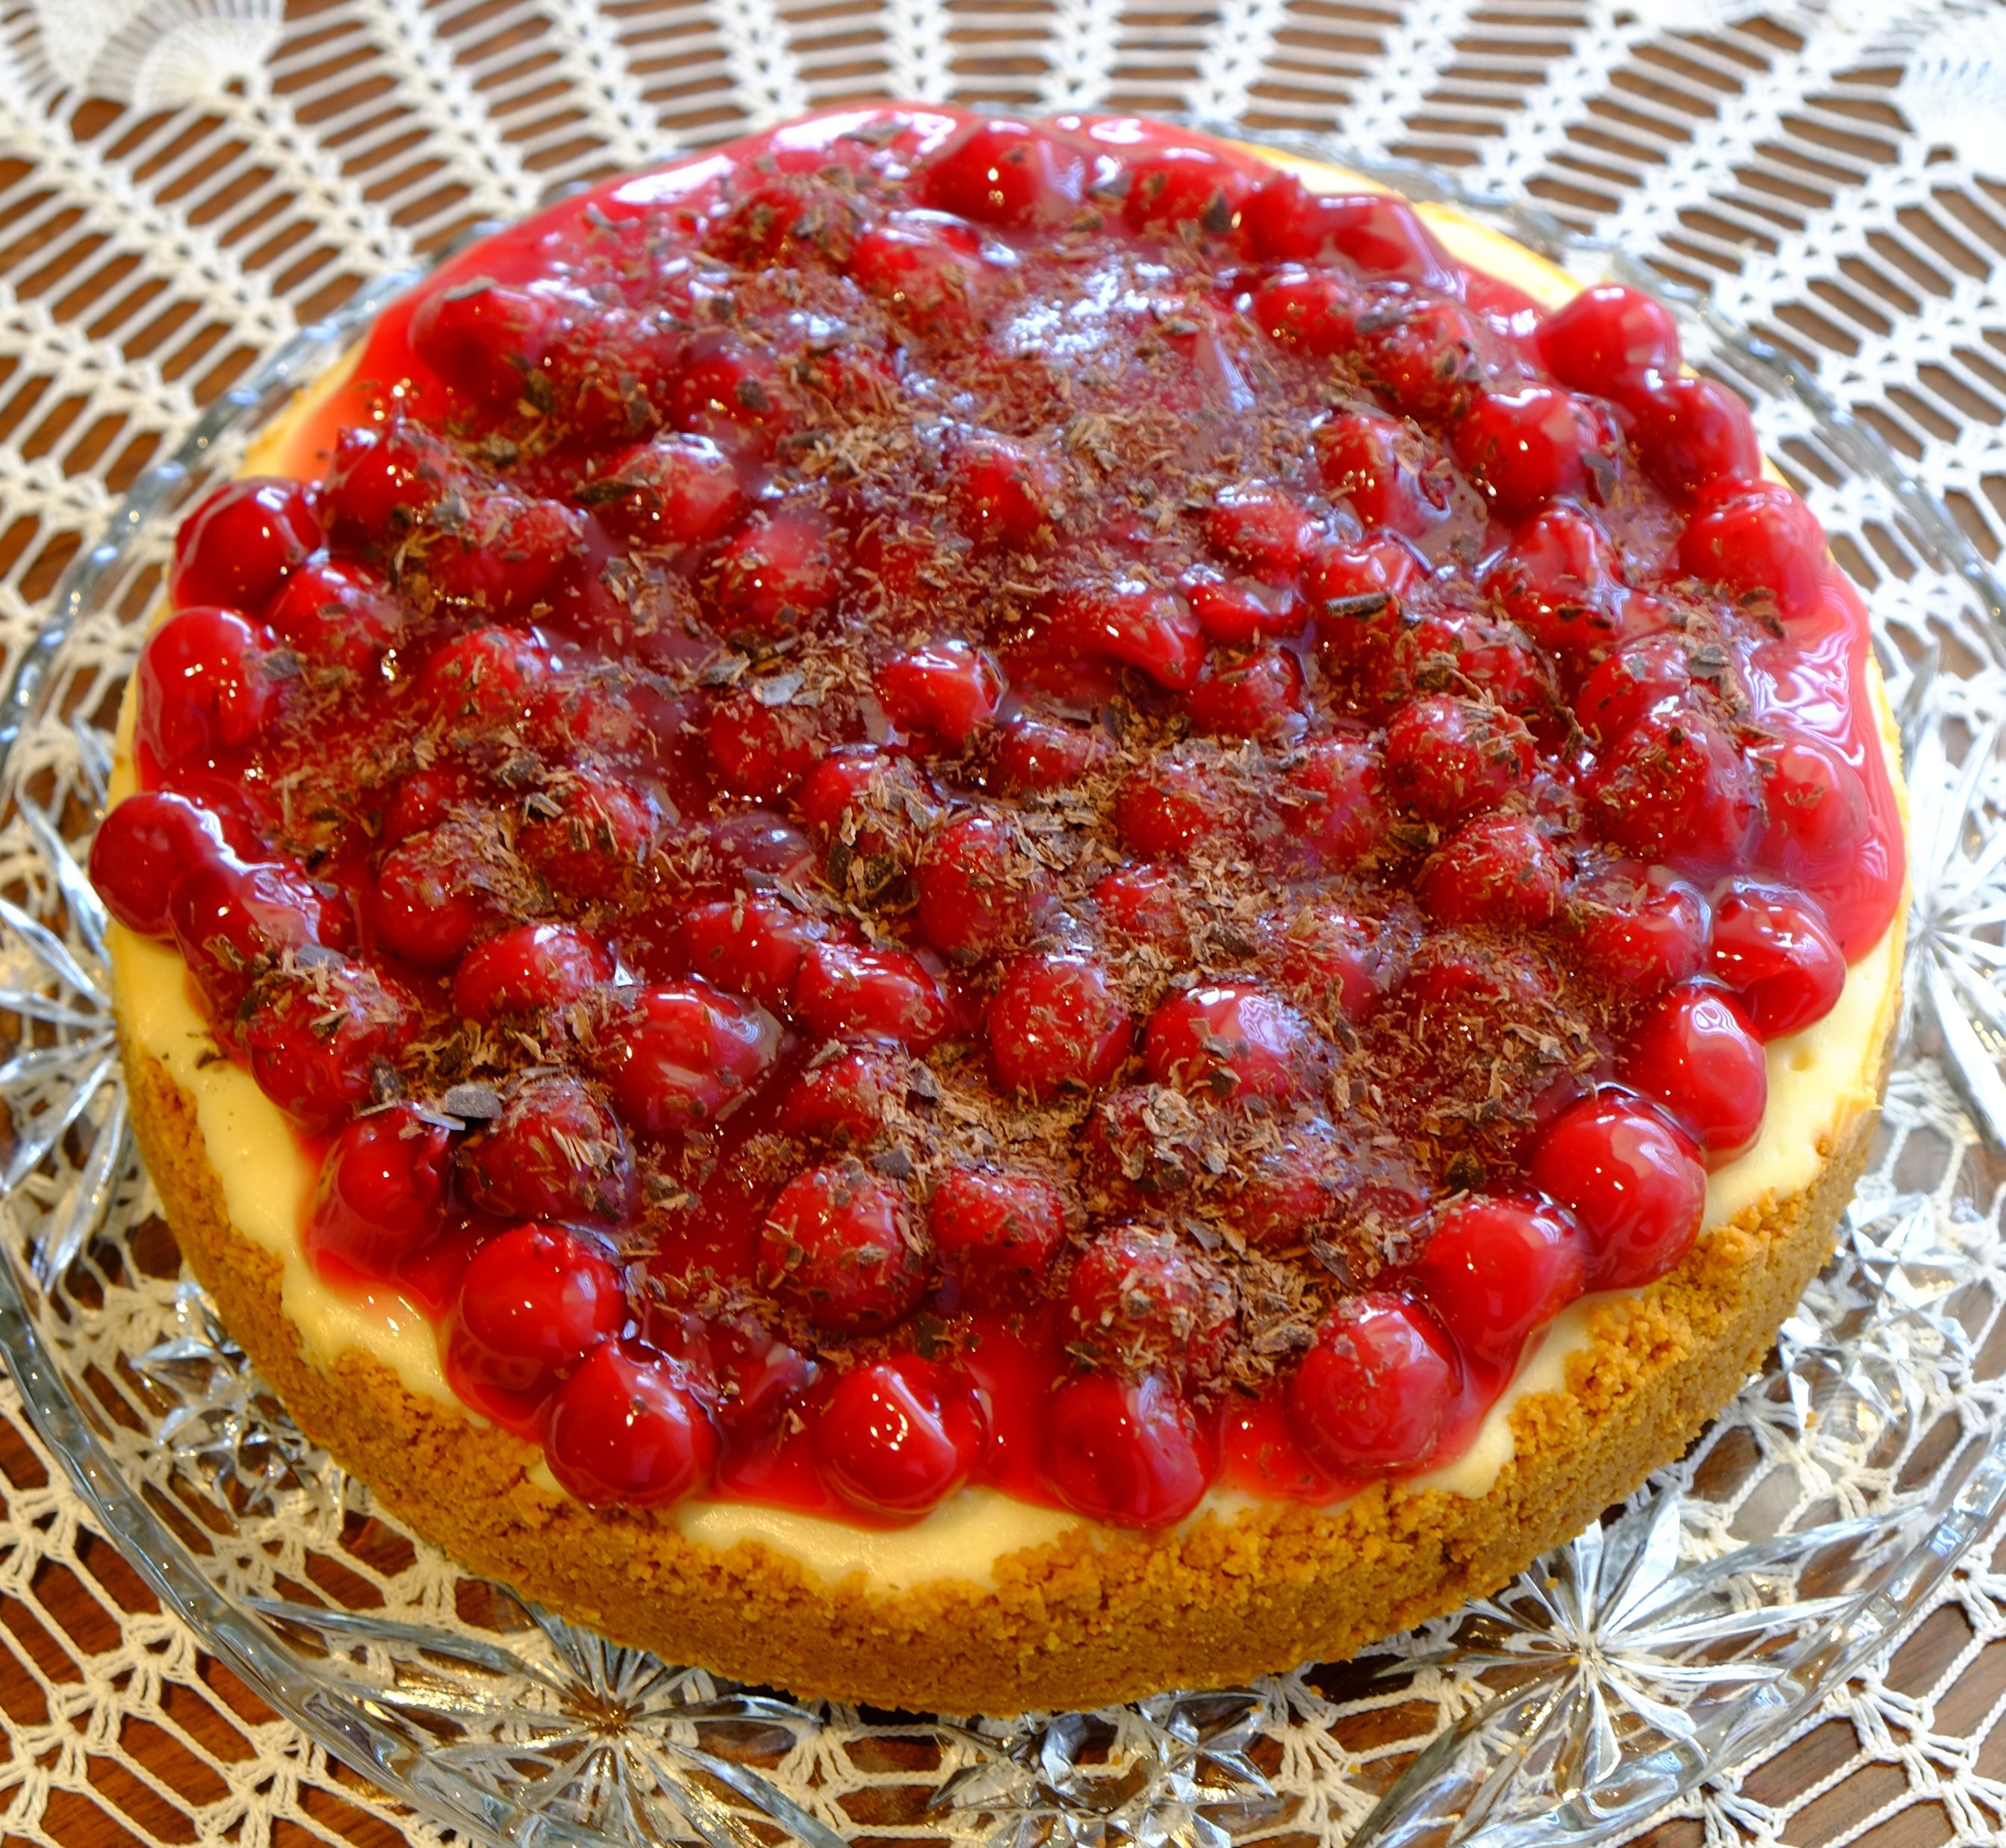
plant, raspberry, fruit, dish, food, produce, chocolate, dessert, cuisine, pastry, strawberry, cherry pie, tart, strawberries, cherries, cheesecake, baked goods, torte, cheese cake, strawberry pie, cookie base, frutti di bosco